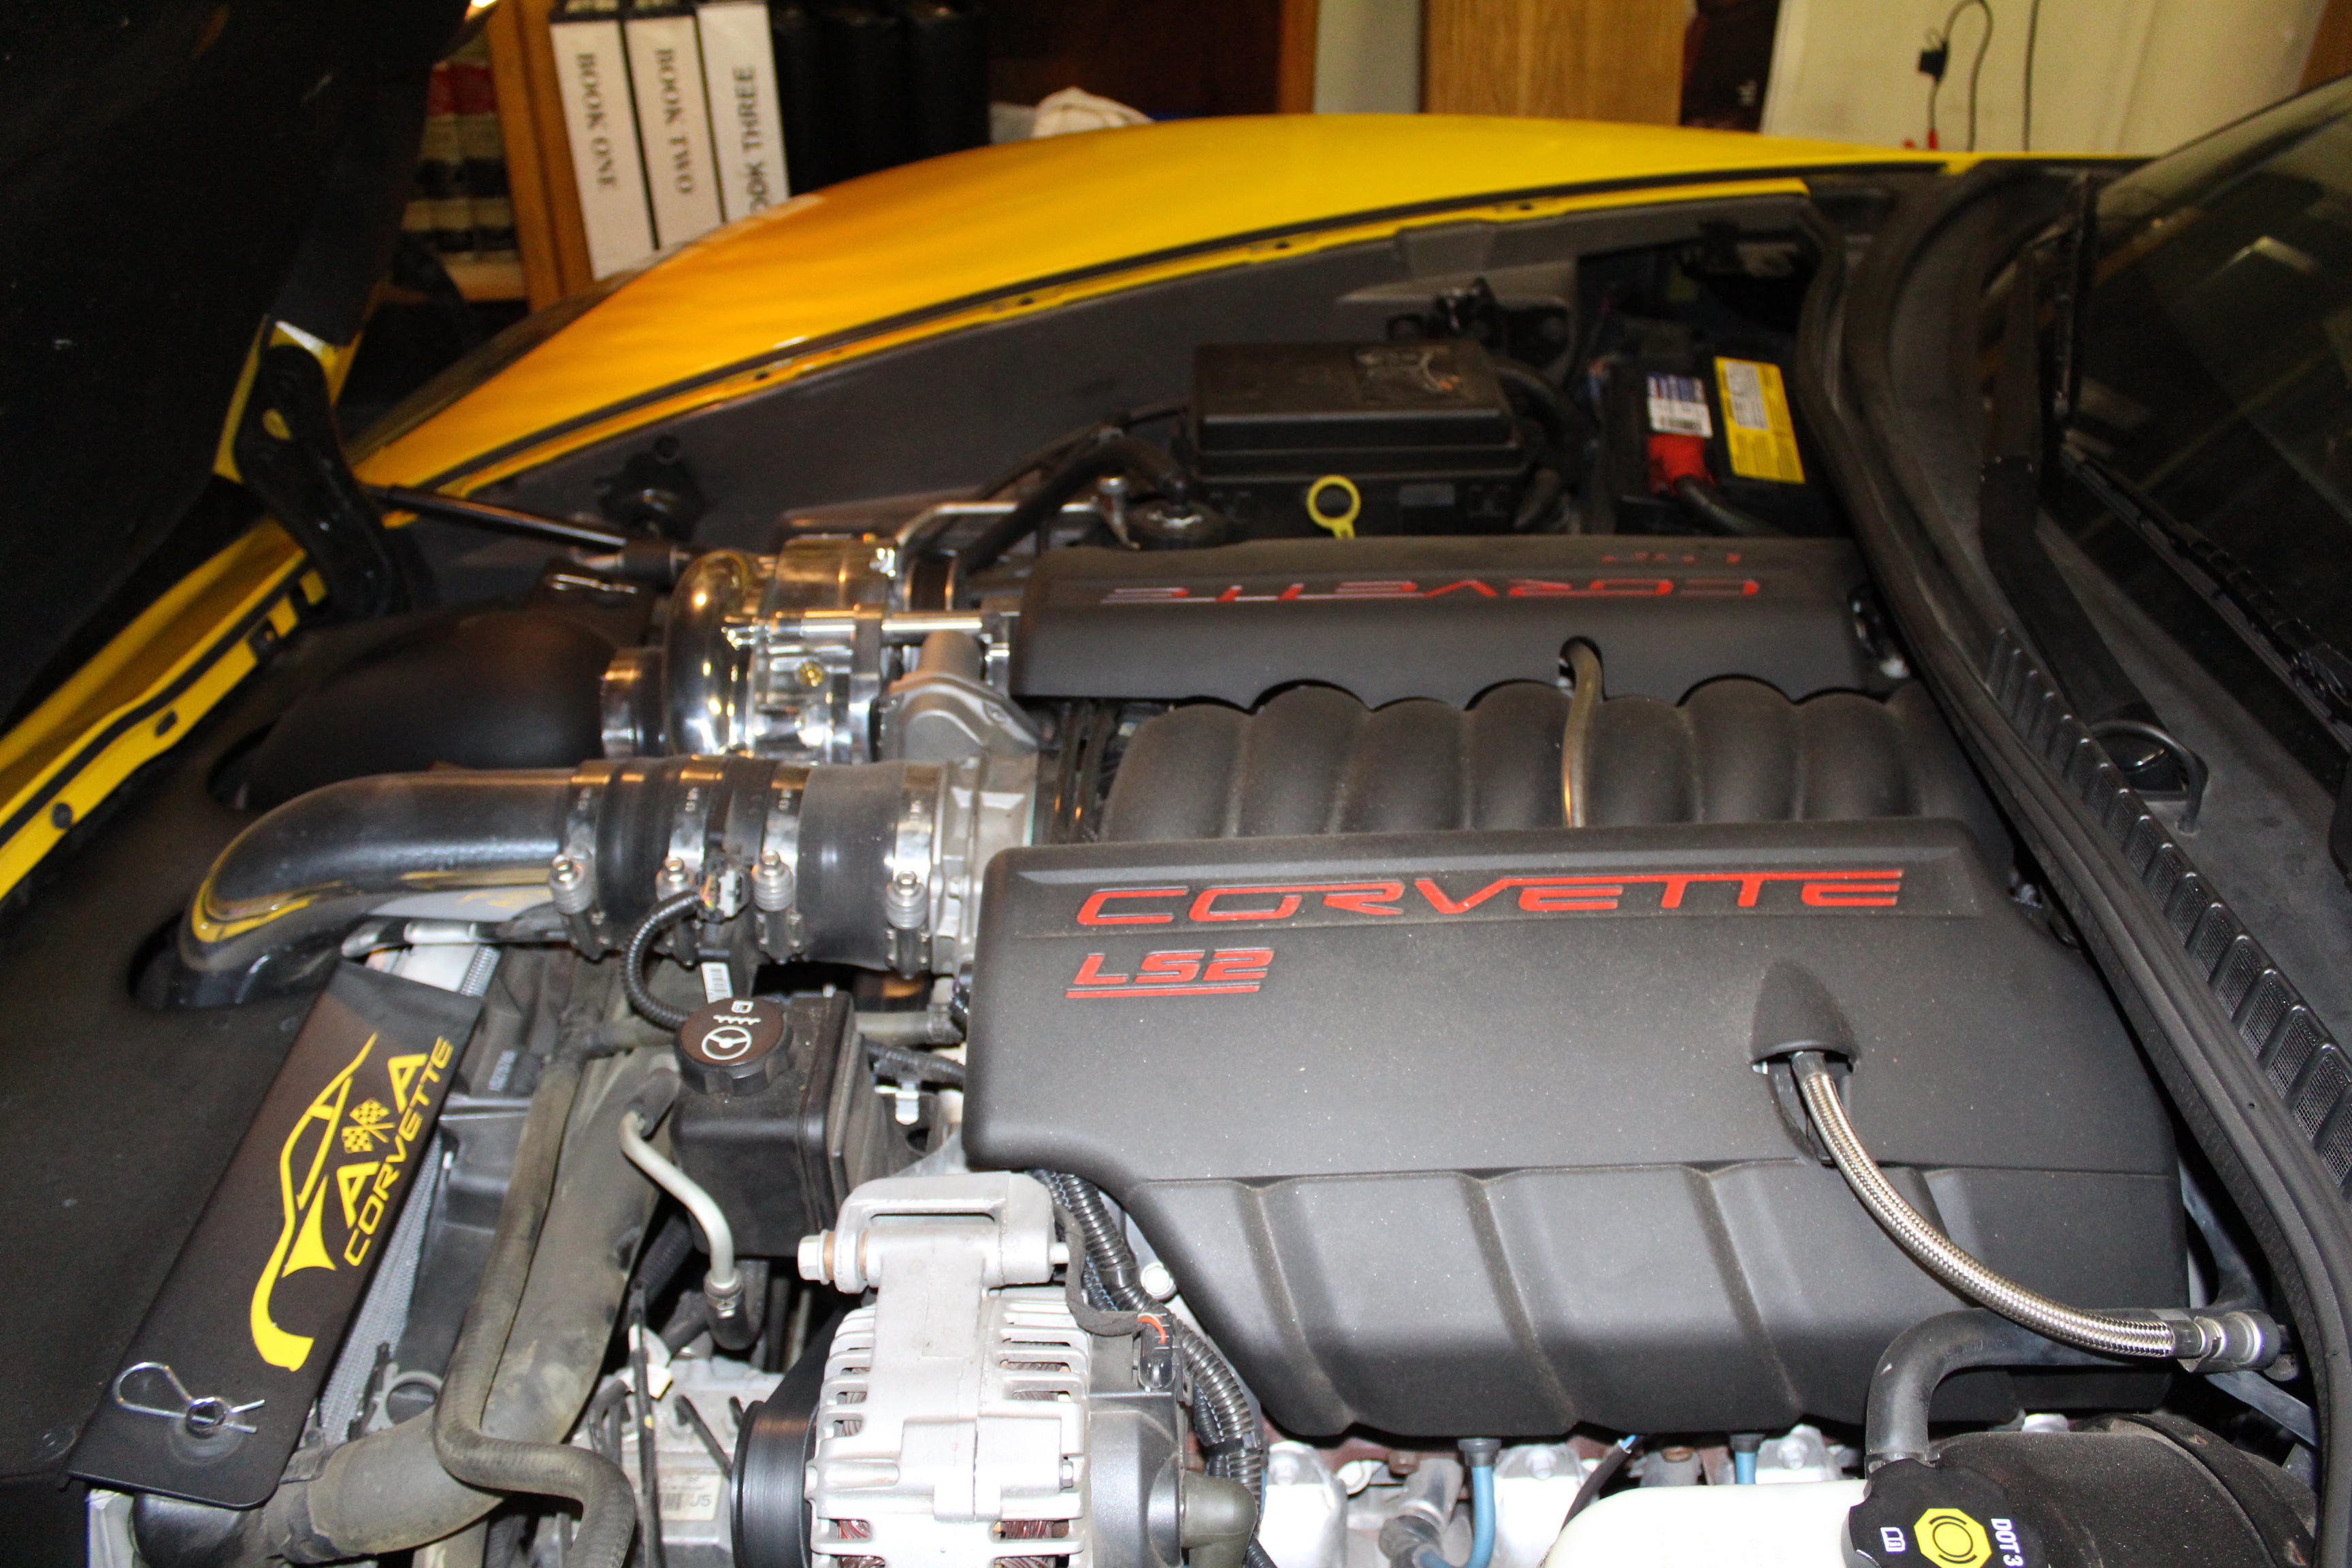
car, vehicle, sports car, engine, sedan, land vehicle, automobile make, automotive exterior, family car, executive car